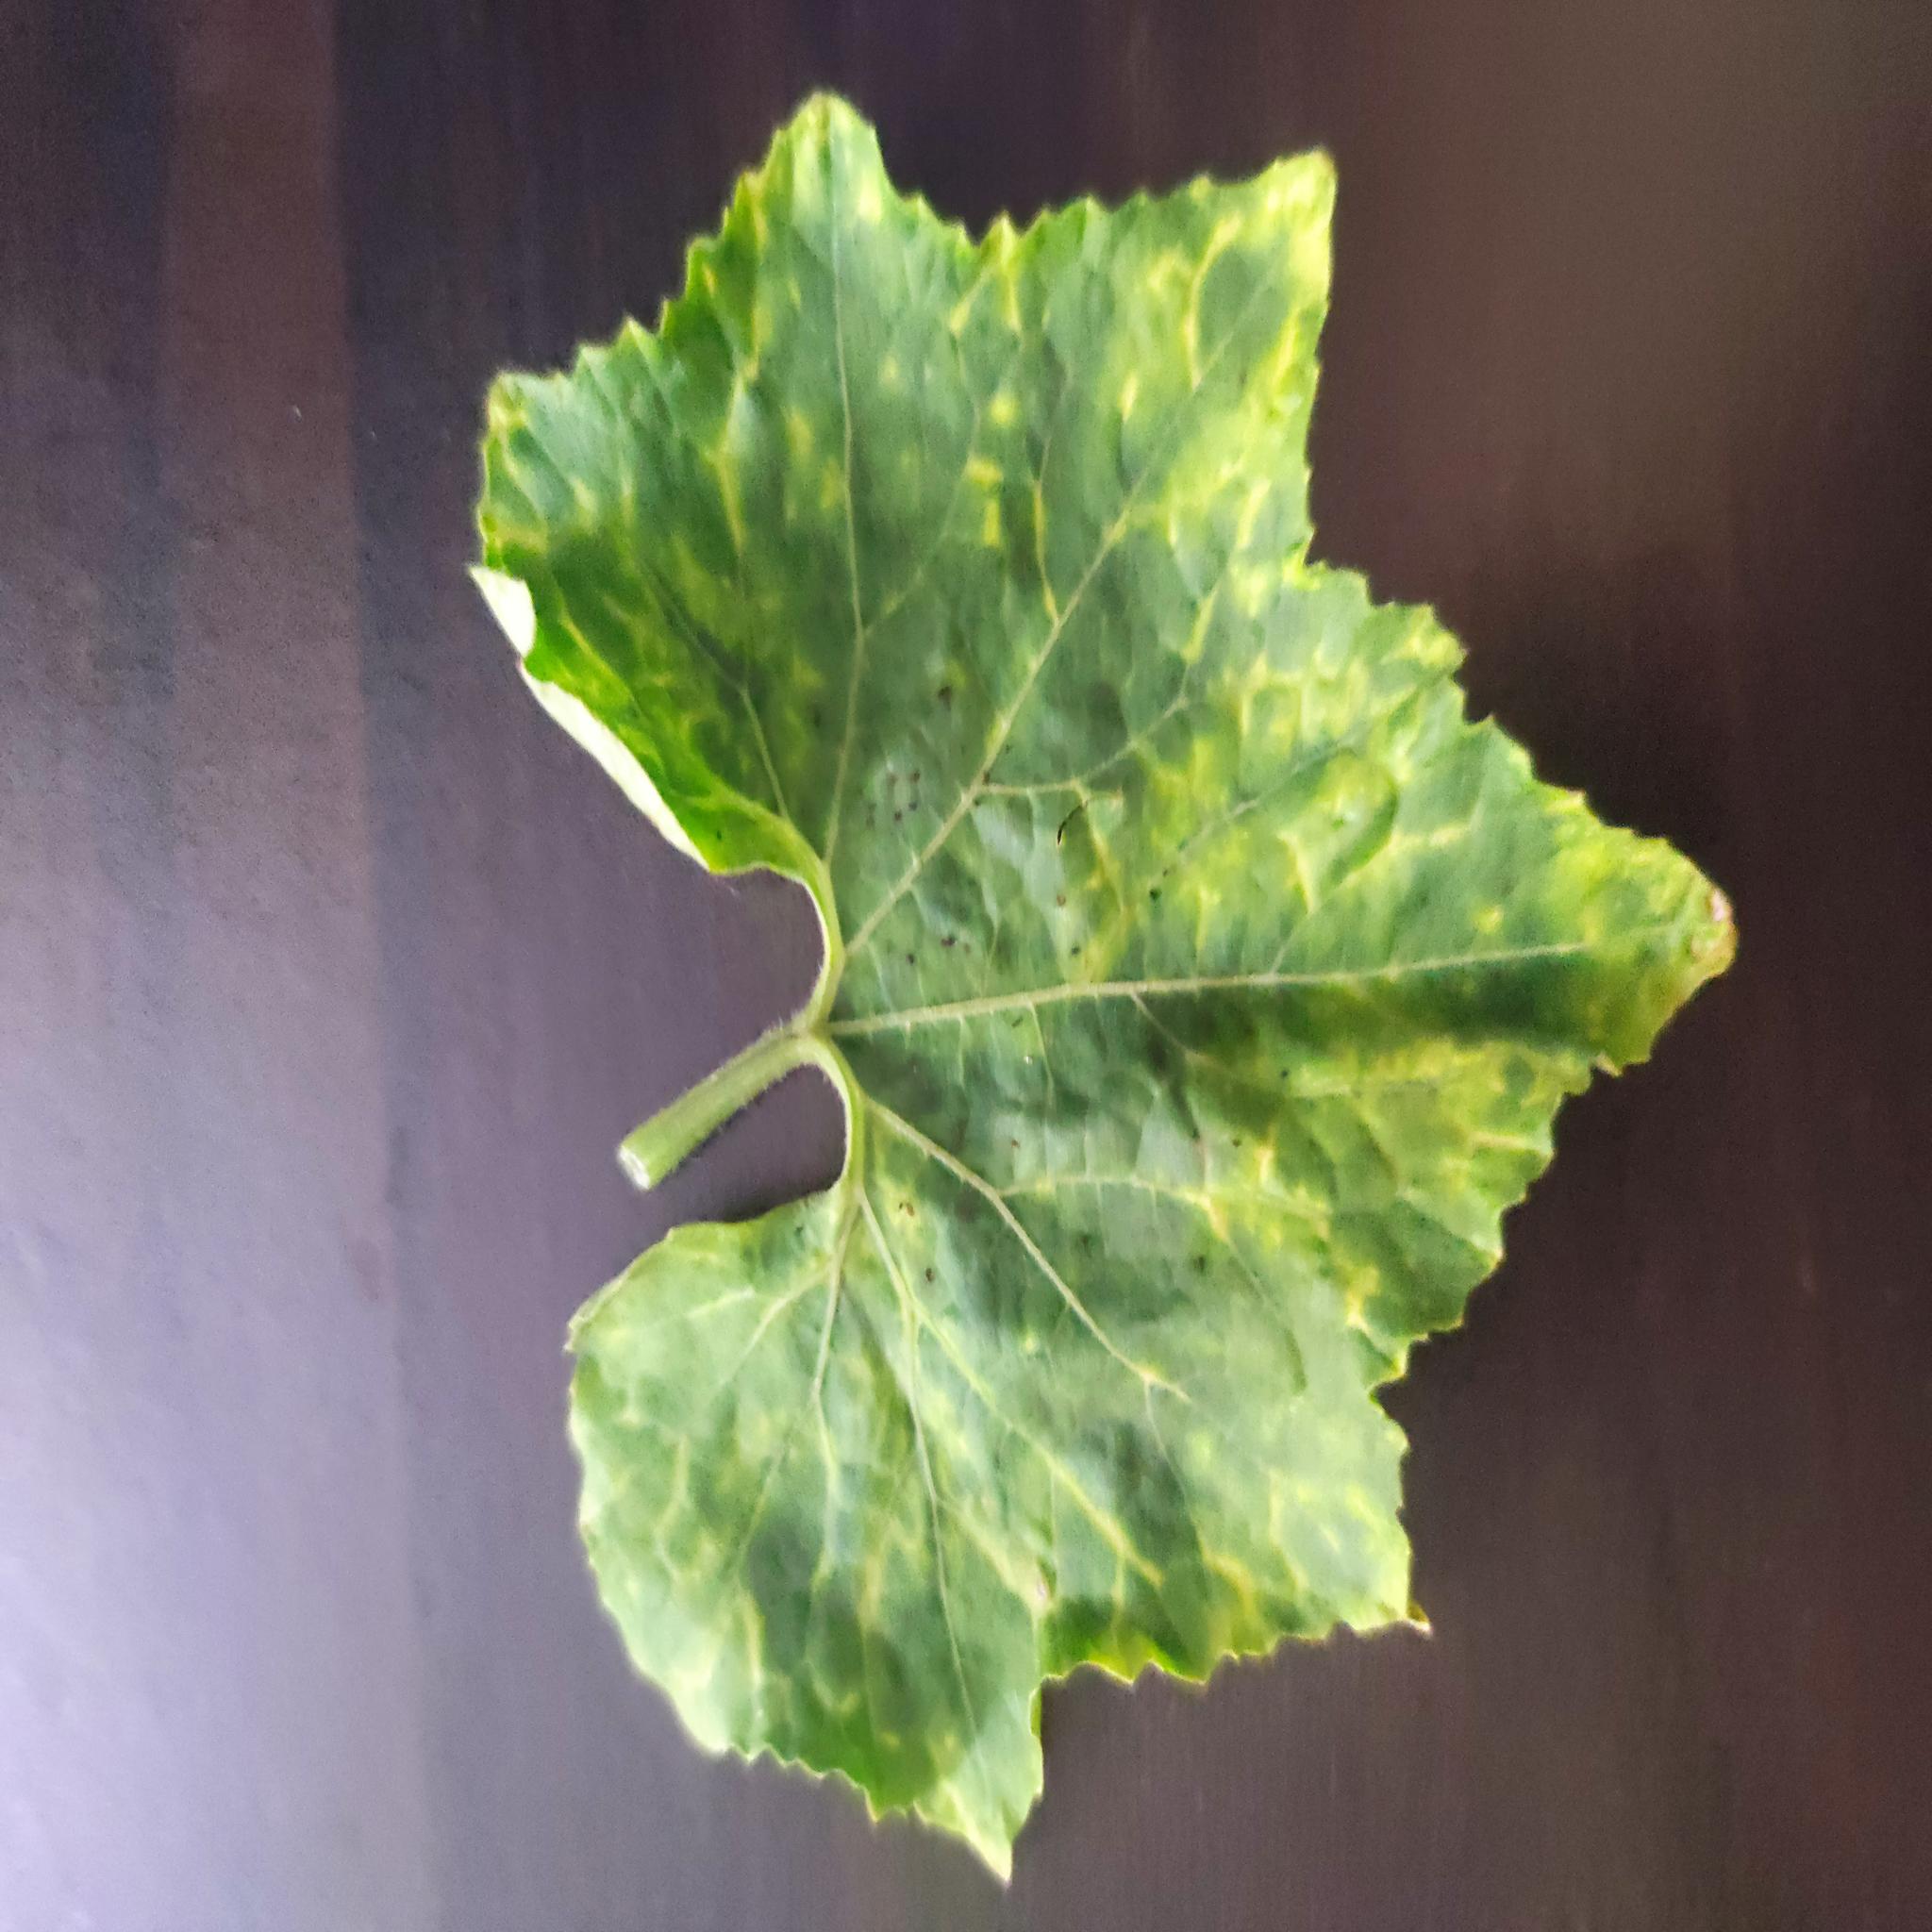
Label: Downy mildew